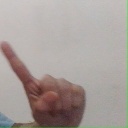
अक्षर: ए